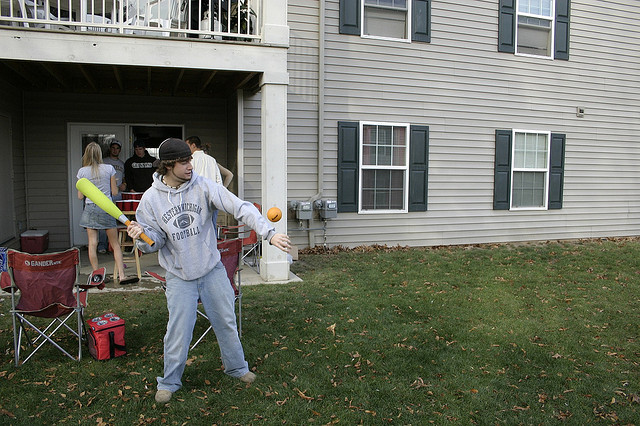
một nhóm người đang đứng ở trong vườn